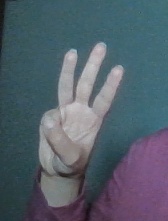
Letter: thaa